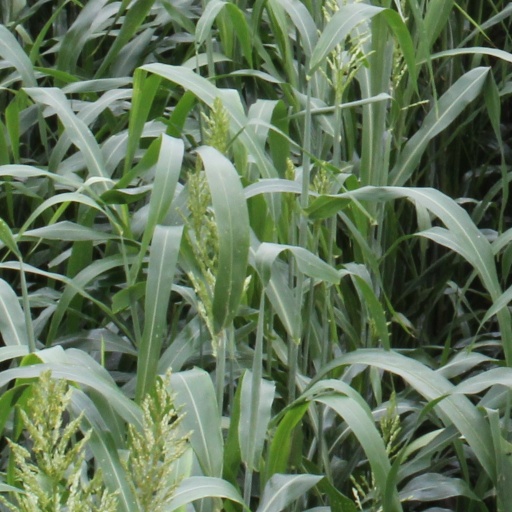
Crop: sorghum